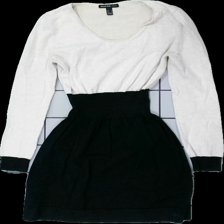
View: front
Type: Dress
Category: Ladies
Brand: Mango
Colors: Black, White
Material: 75% cotton, 25% nylon
Pattern: Other
Cut: Regular, V-collar
Size: L
Season: All
Price range: <50
Recommended usage: Export
Comment: washed out